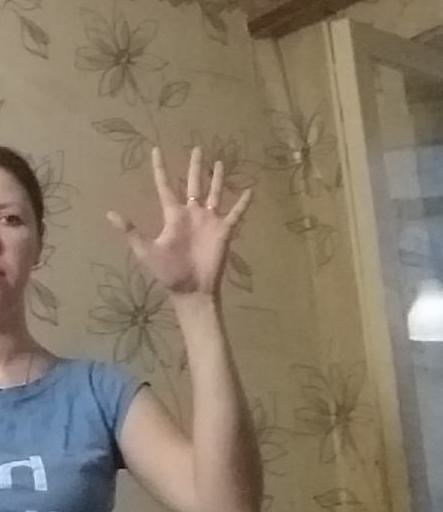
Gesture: palm